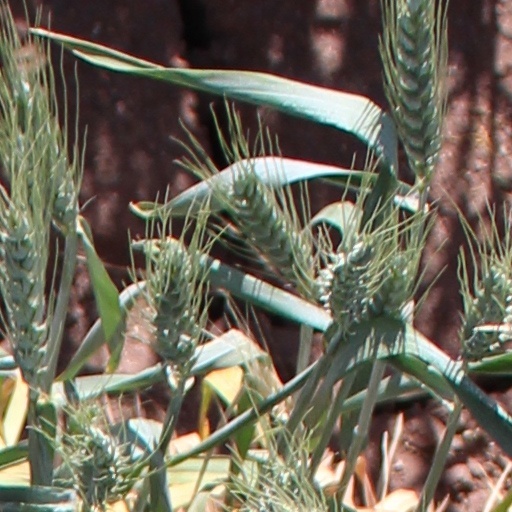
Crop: wheat